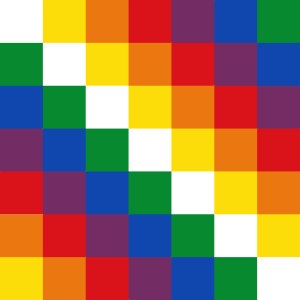
Bolivias flag
Wiphala
Bolivias flag blev vedtaget i 1851. Det officielle flag er en vandret trikolore i rød, gul og grøn med Bolivias nationalvåben i midten. Det civile flag er en tilsvarende trikolore, men indeholder ikke nationalvåbnet.